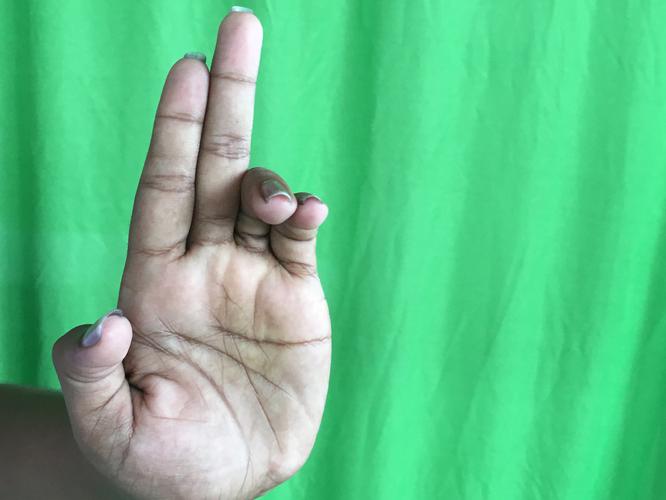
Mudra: Ardhapathaka
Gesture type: single_hand